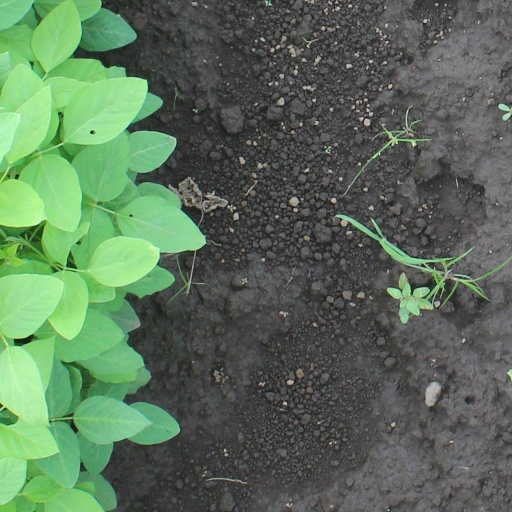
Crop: soybean